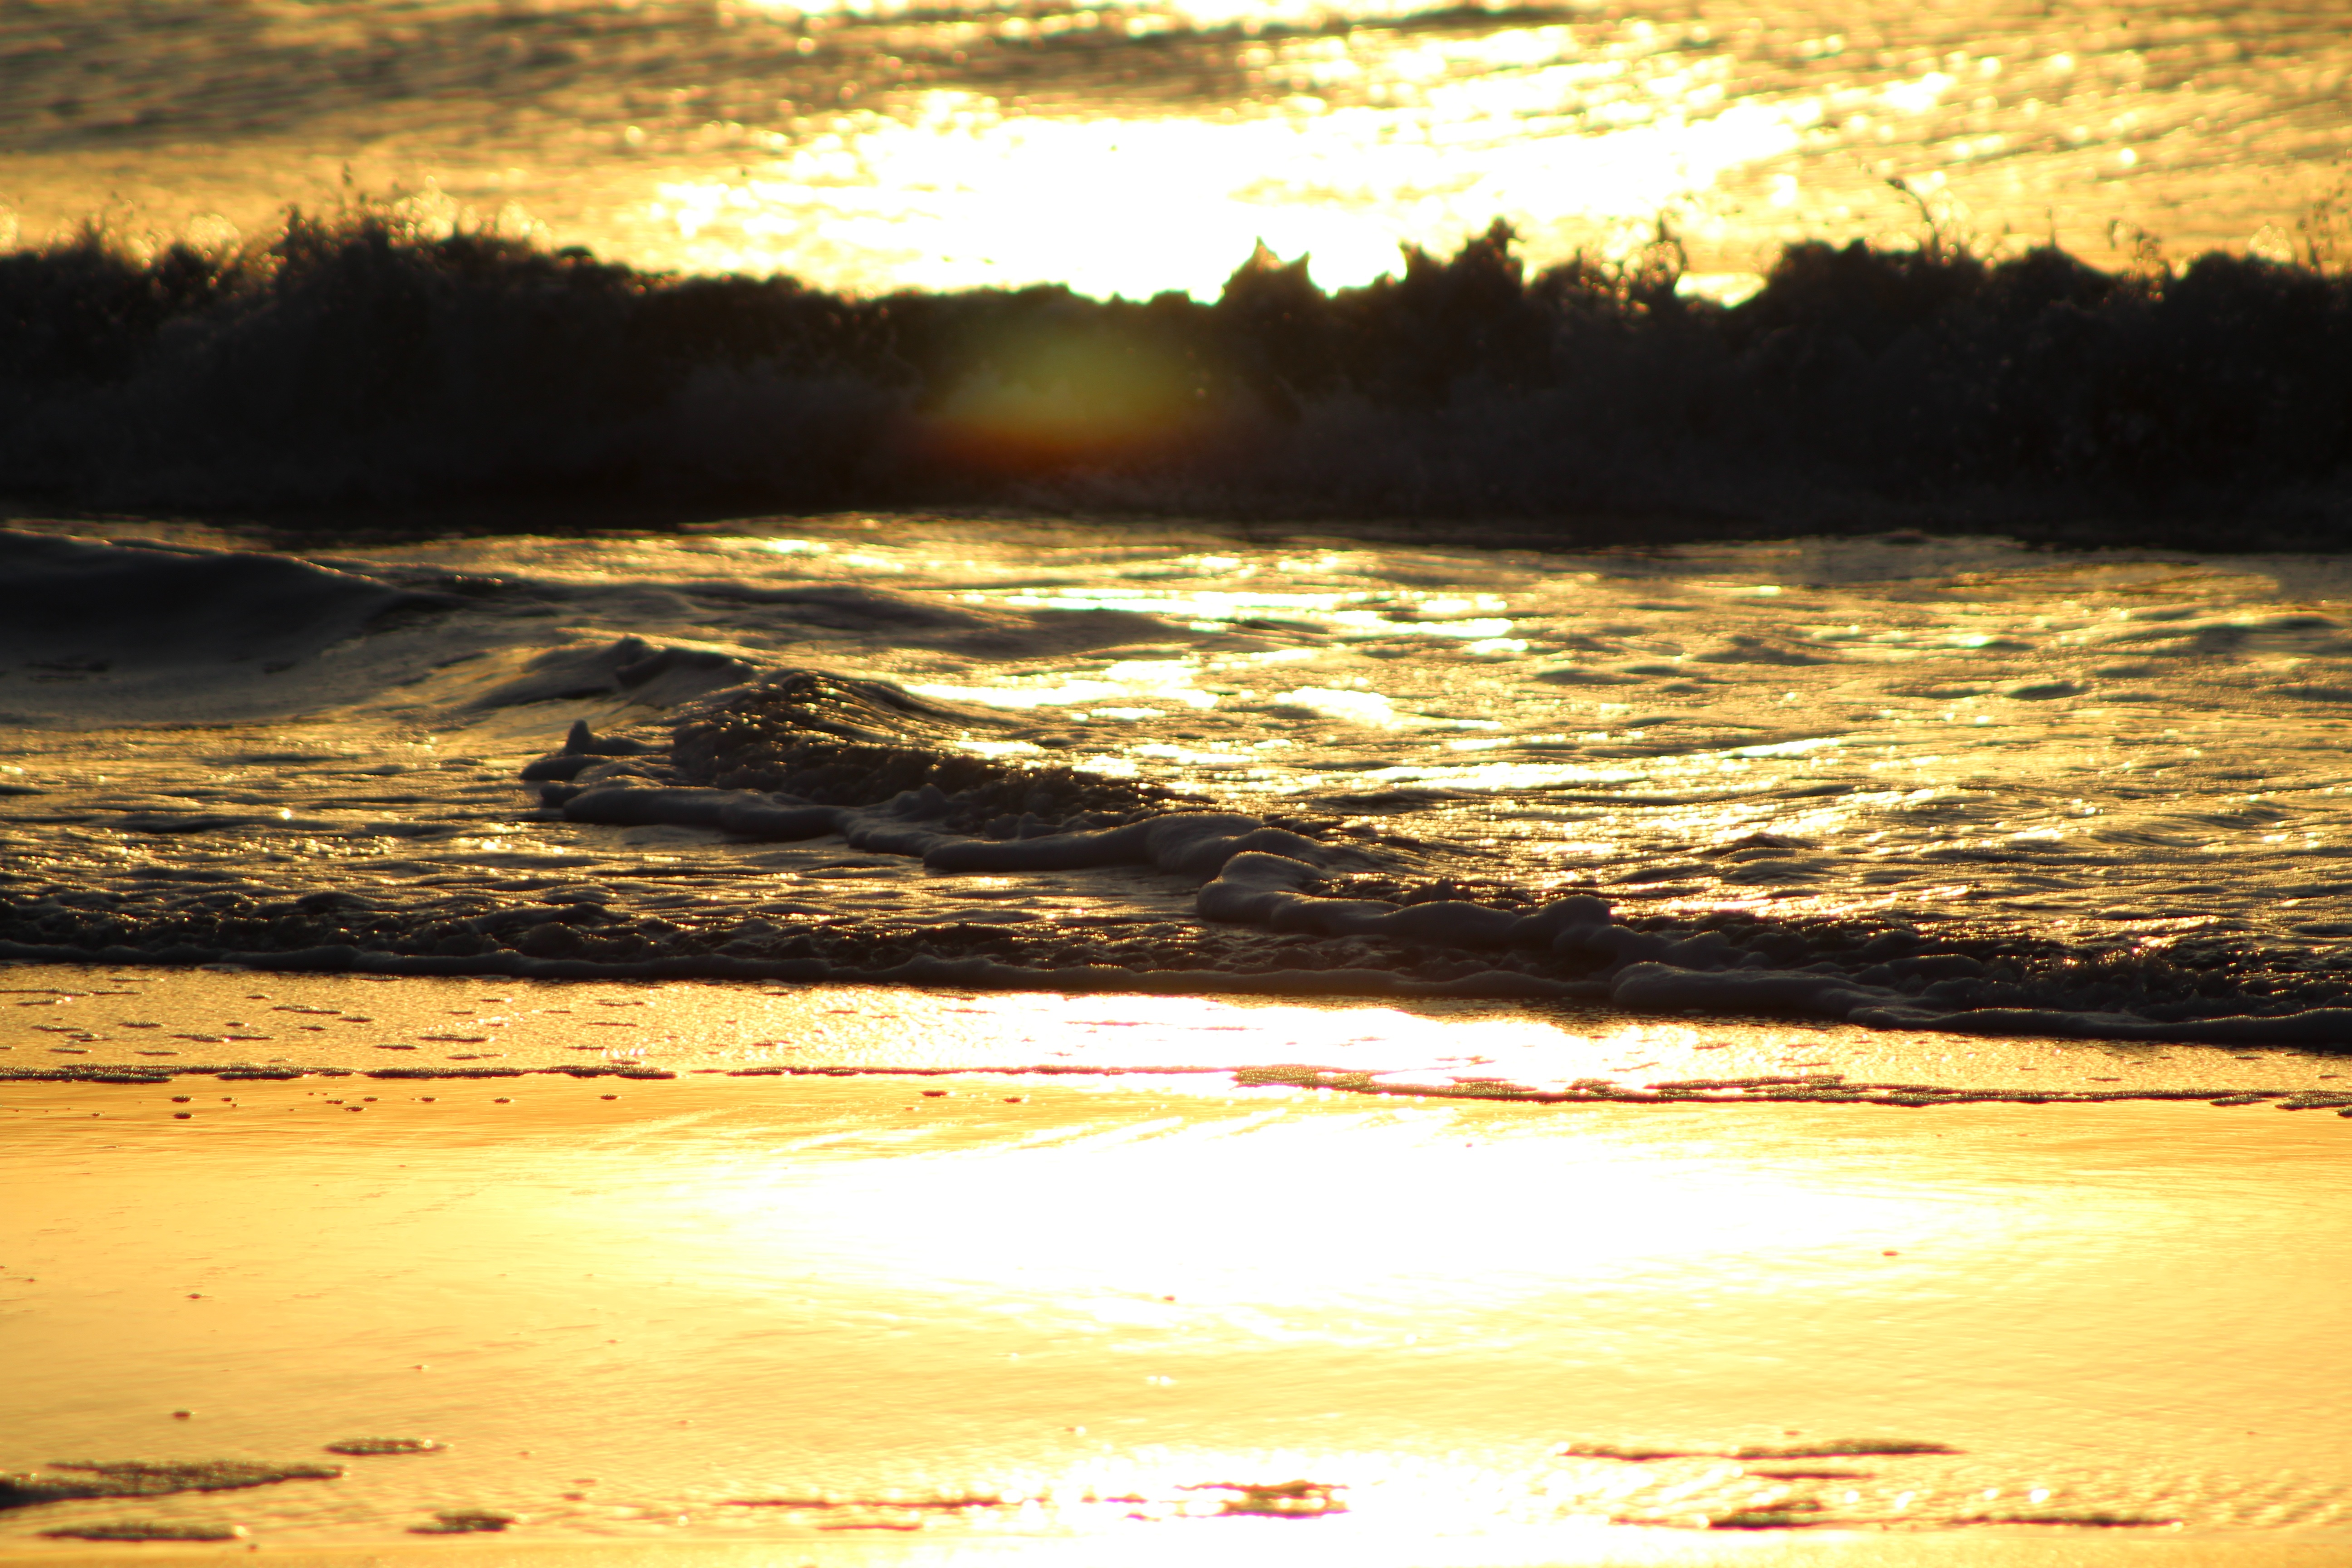
beach, sea, coast, water, sand, ocean, horizon, cloud, sun, sunrise, sunset, sunlight, morning, shore, wave, dawn, dusk, evening, reflection, body of water, waves, wind wave